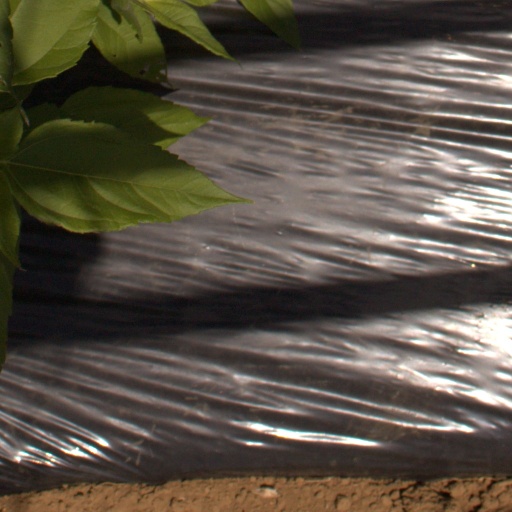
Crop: Jerusalem artichoke